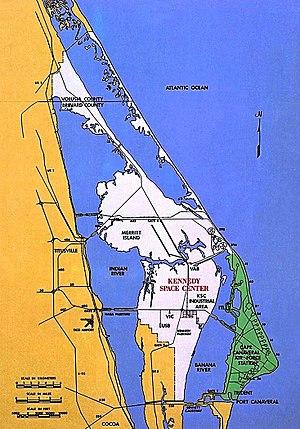
Le Centre spatial Kennedy, est un complexe de lancement spatial américain créé en 1959 et relevant de la National Aeronautics and Space Administration. Il est situé sur la census-designated place de Merritt Island dans les comtés de Brevard et de Volusia en Floride.